Answer in natural language. Considering the relative positions, is Window above or below room with bed covered in bedsheet? Choose between the following options: above or below
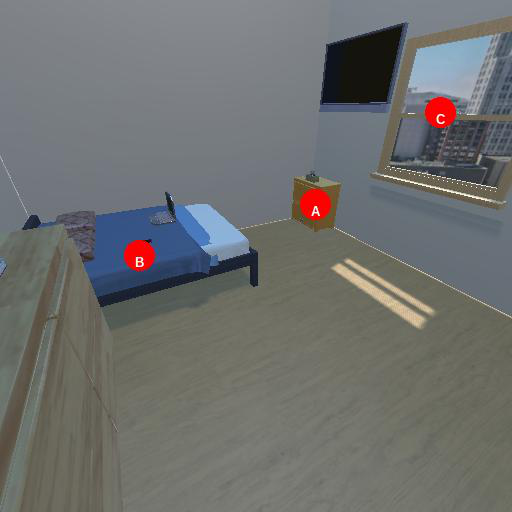
<answer>above</answer>